Answer in natural language. Estimate the real world distances between objects in the image. Which object is closer to abstract painting in a black frame (marked A), black bar stool (marked B) or blue recycling bin with symbol (marked C)? Choose between the following options: black bar stool (marked B) or blue recycling bin with symbol (marked C)
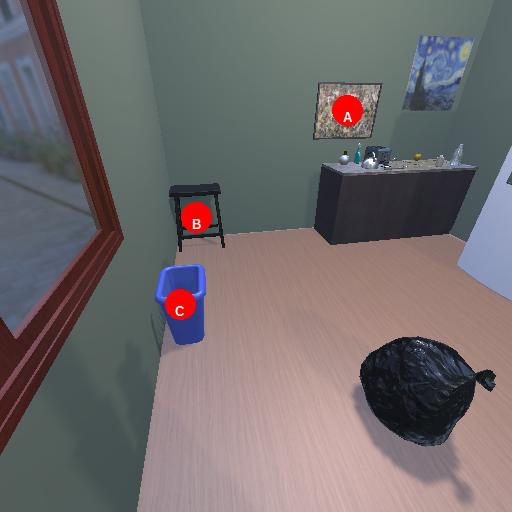
<answer>black bar stool (marked B)</answer>